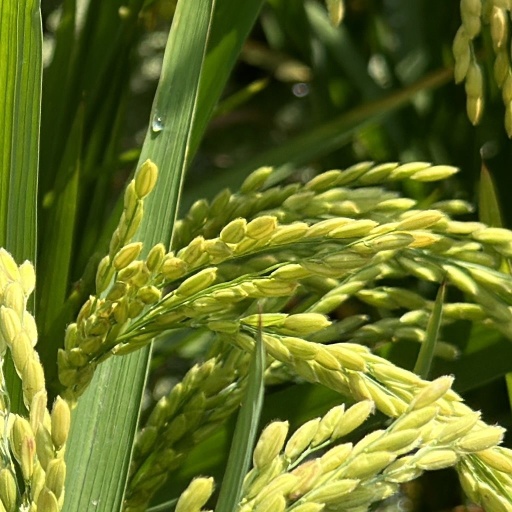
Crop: rice